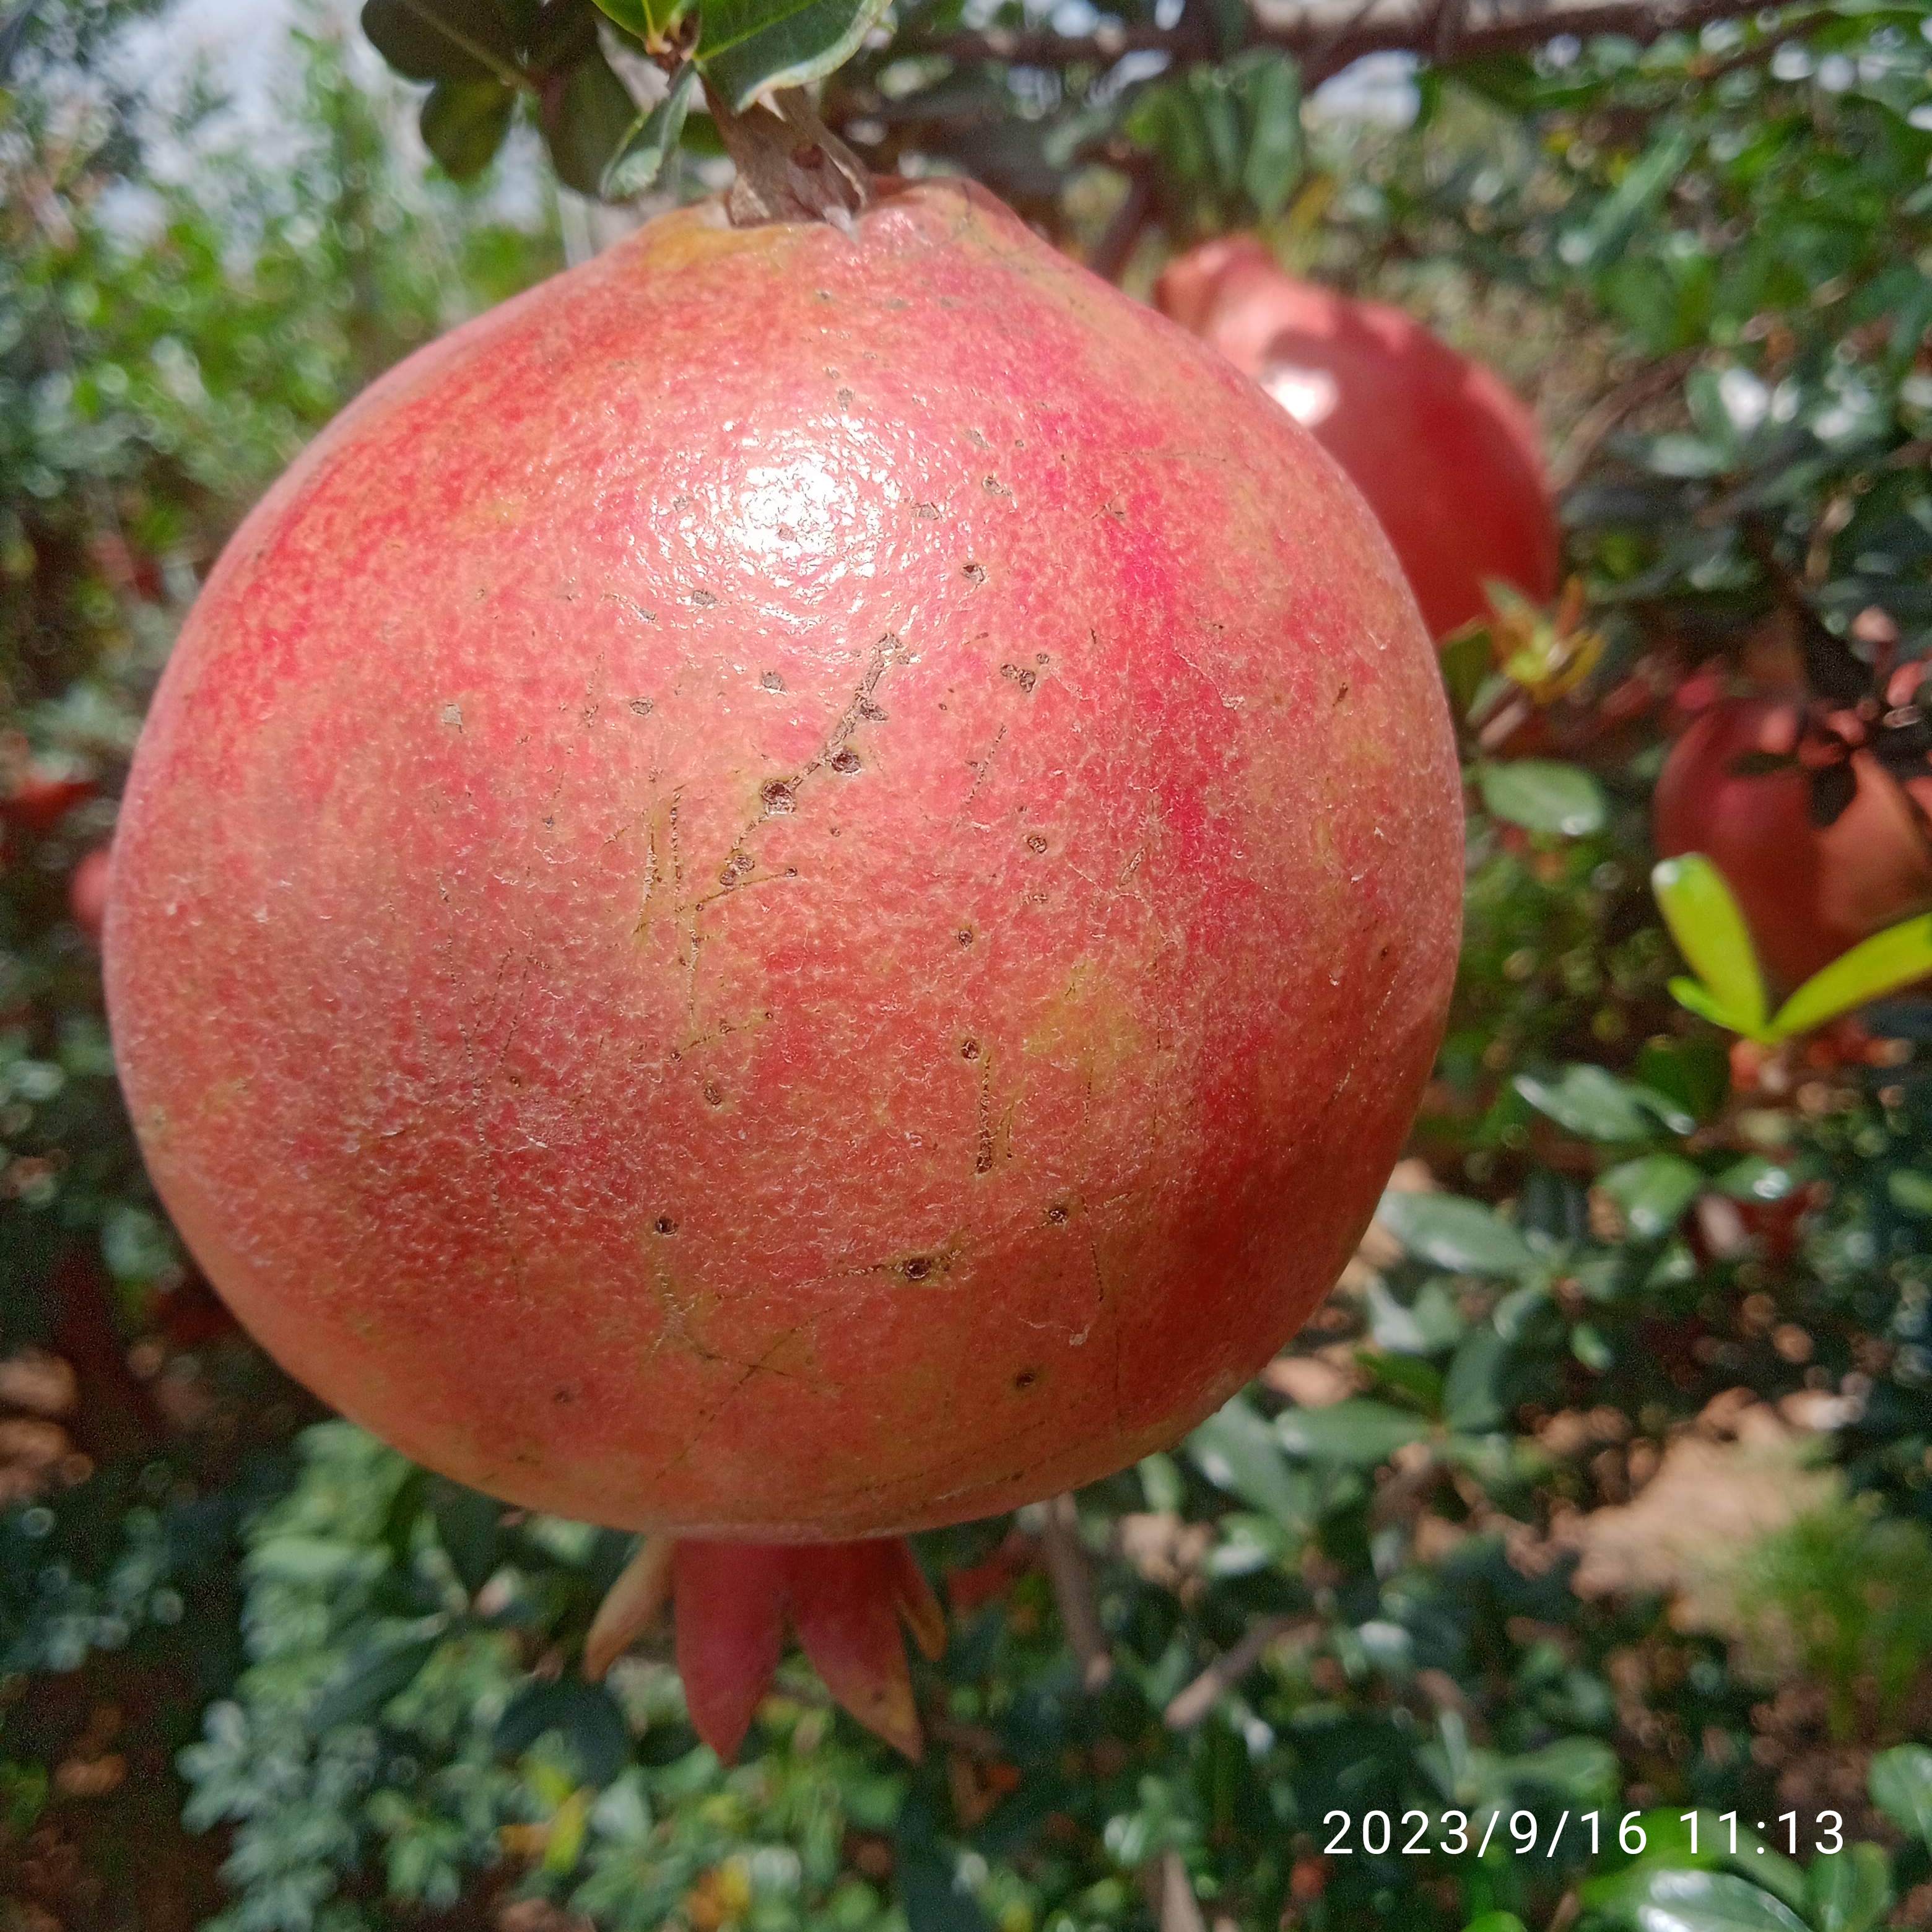
Label: Healthy